Fort Smith, Arkansas

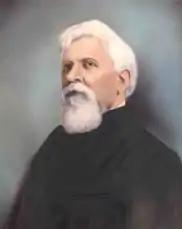
Judge Isaac C. Parker, nicknamed the "Hanging Judge"

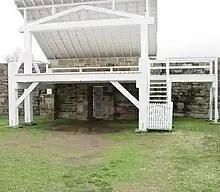
Gallows Ft. Smith Arkansas

Parker served as U.S. District Judge from 1875 to 1896. He was nicknamed the "Hanging Judge": in his first term after assuming his post, he tried 18 people for murder, convicted 15 of them, and sentenced eight of those to die. Six of these men were later hanged on the same day. Over the course of his career in Fort Smith, Parker sentenced 160 people to death. Of those, 79 were executed on the gallows. His courthouse is now marked as a National Historic Site, where "more men were put to death by the U.S. Government... than in any other place in American history." Parker was assisted in his law enforcement efforts by famed African-American marshal Bass Reeves.